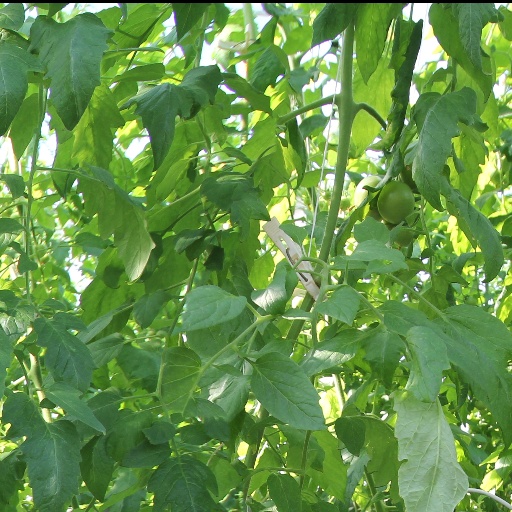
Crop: tomato